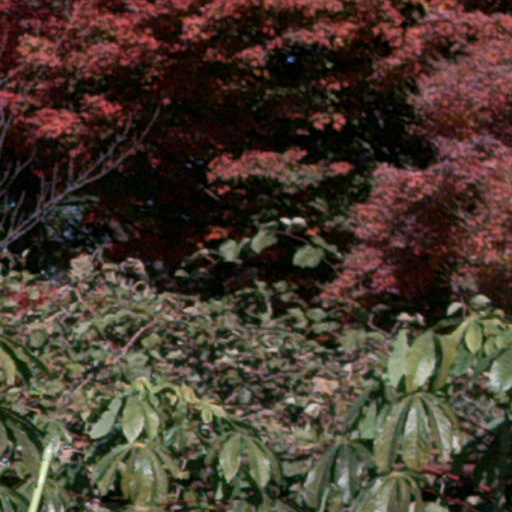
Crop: cassava